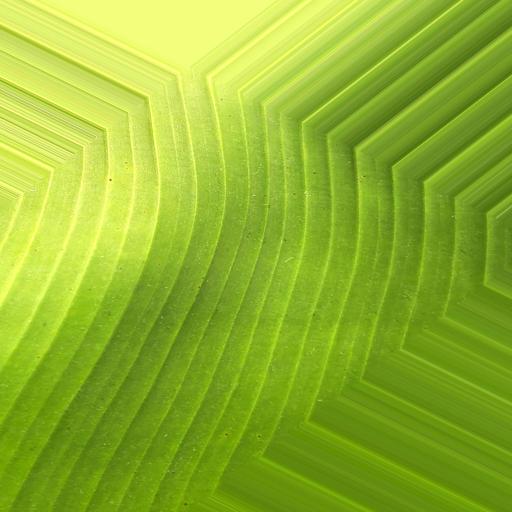
Label: banana_healthy_leaf